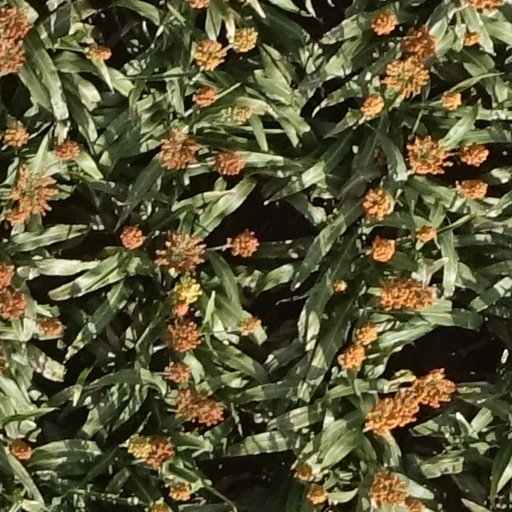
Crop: sorghum